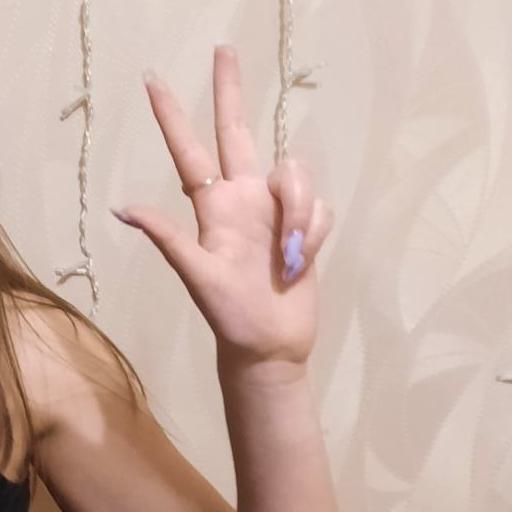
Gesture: three2